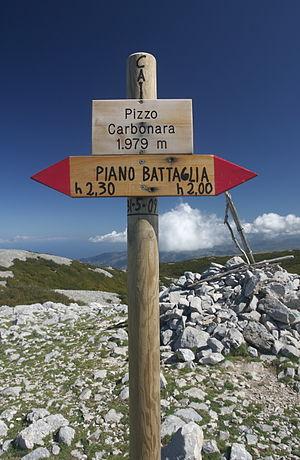
Le Pizzo Carbonara est une montagne d'Italie, second plus haut sommet de Sicile après l'Etna et juste devant le Pizzo Antenna Grande tout proche et culminant à deux mètres de moins. Il est situé dans le centre nord de l'île, dans le massif des Madonies, non loin de la ville de Castelbuono.